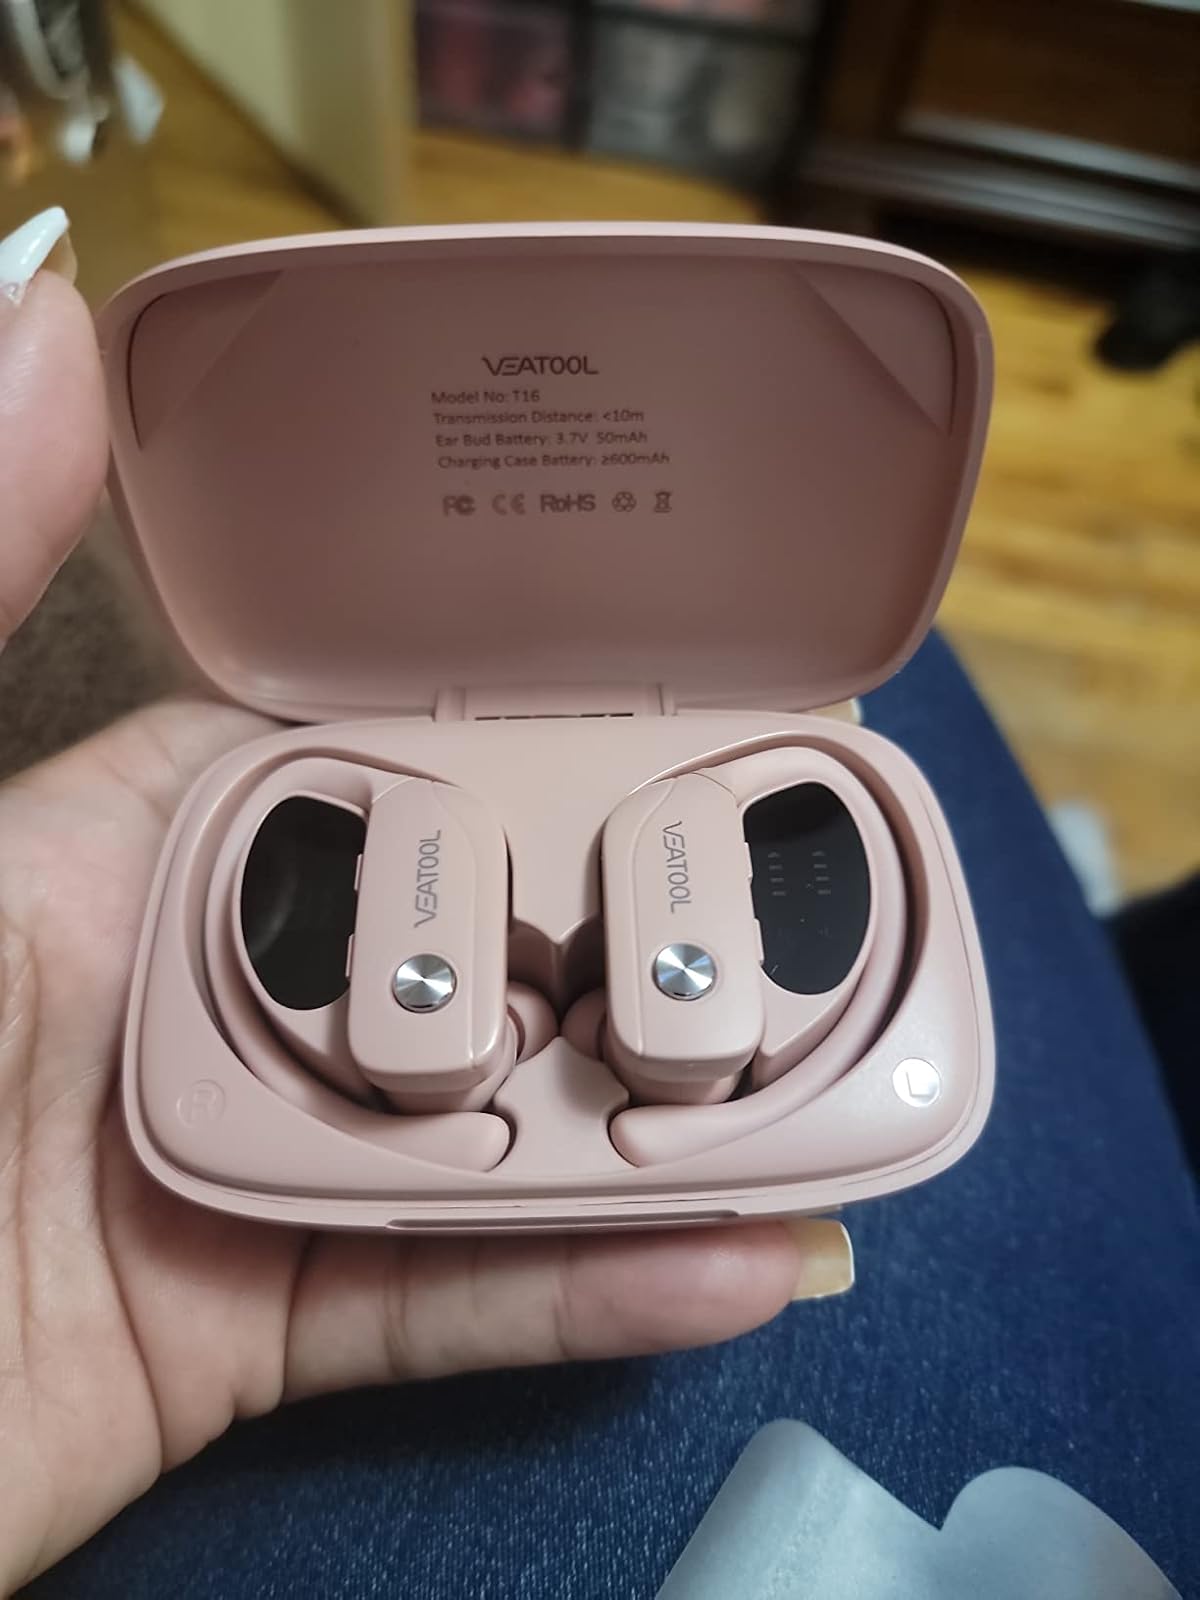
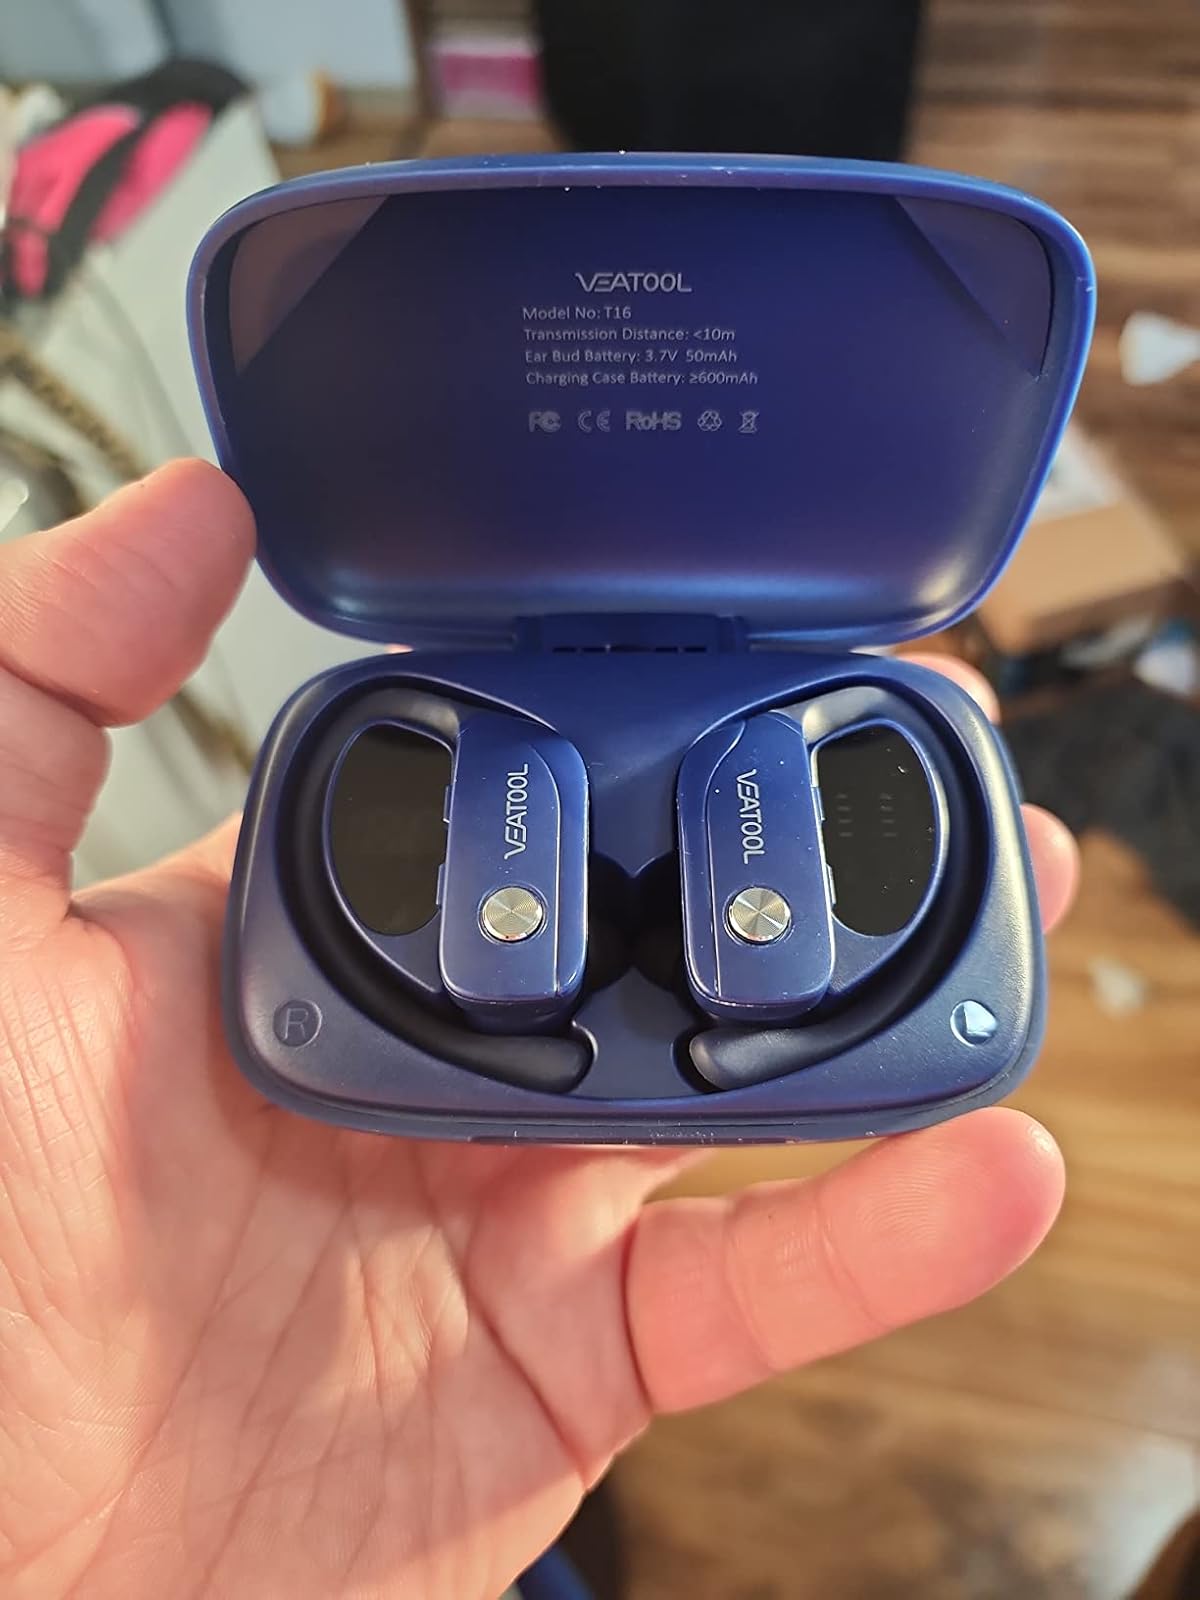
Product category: earbuds
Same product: no